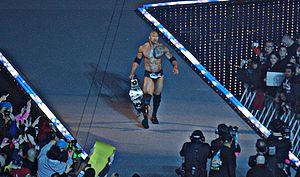
La vingt-neuvième édition de WrestleMania est une manifestation de catch professionnel télédiffusée et visible